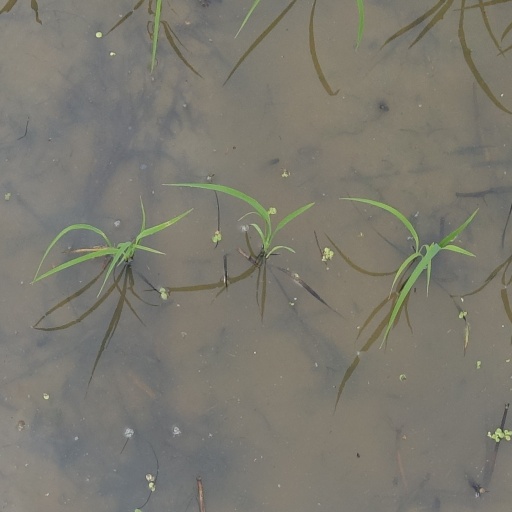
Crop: rice